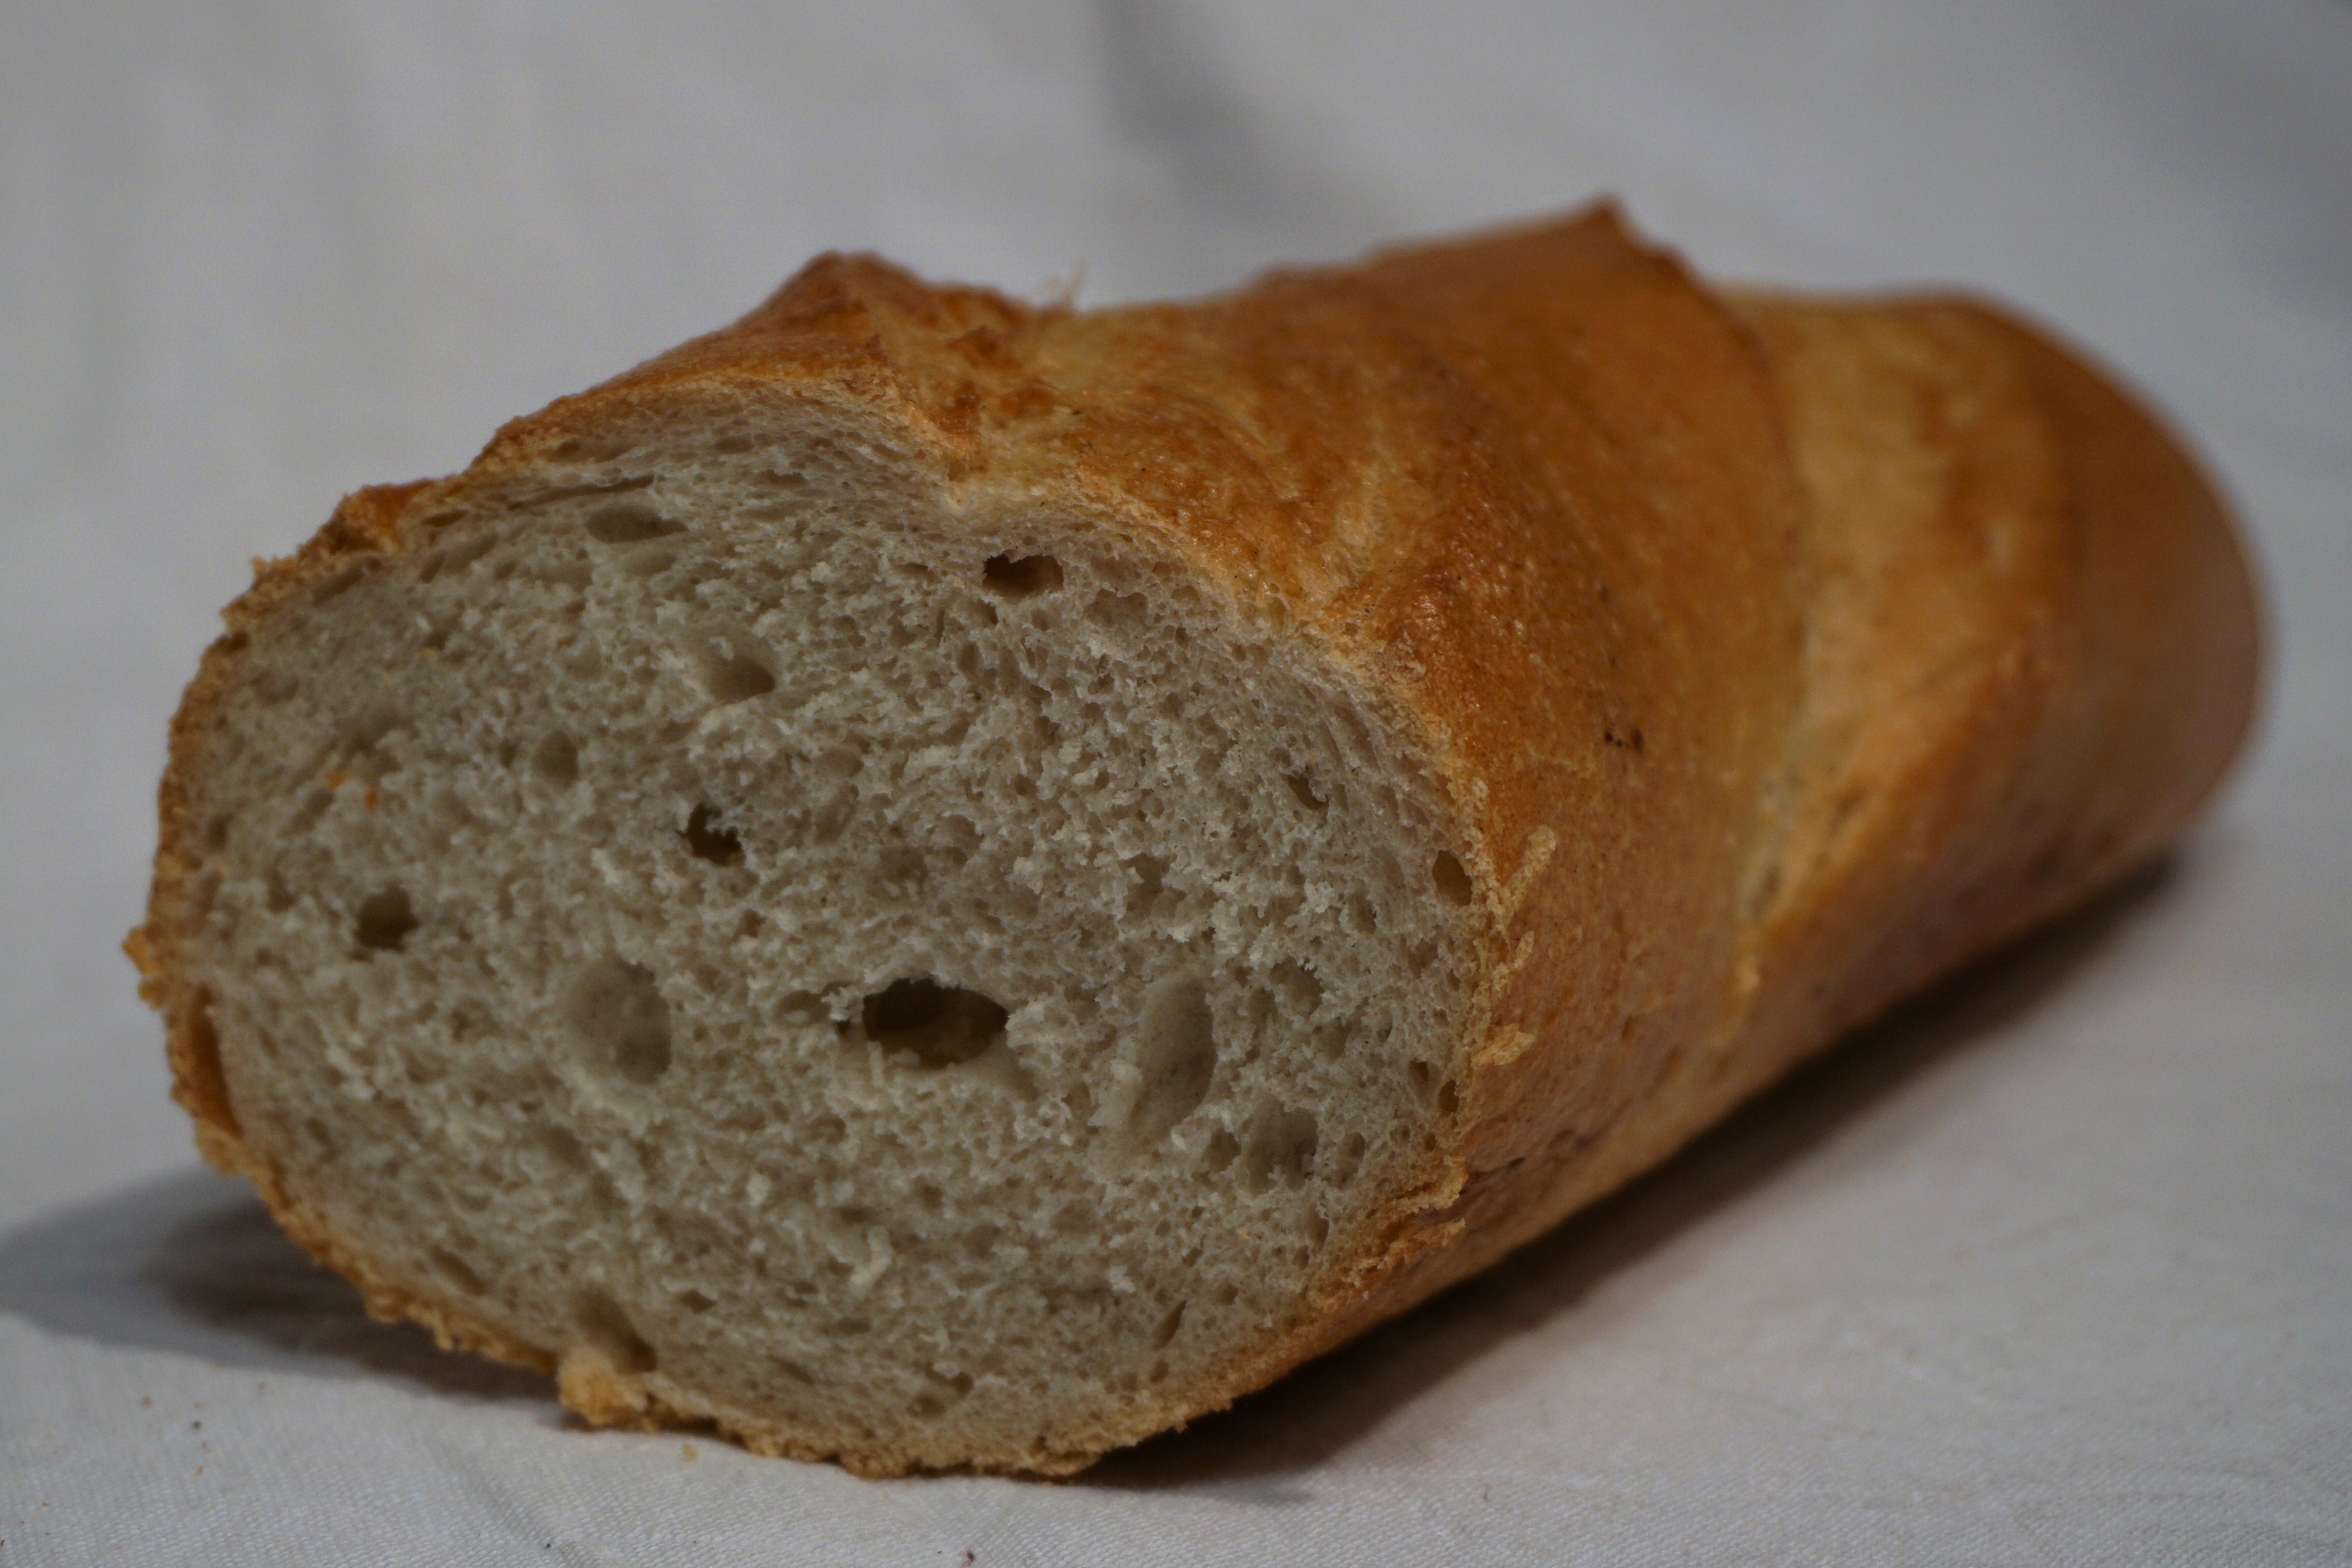
food, breakfast, baking, eat, bread, baked, baguette, sourdough, bake, rye, ciabatta, frisch, baked goods, white bread, brown bread, rye bread, grass family, whole grain, sliced bread